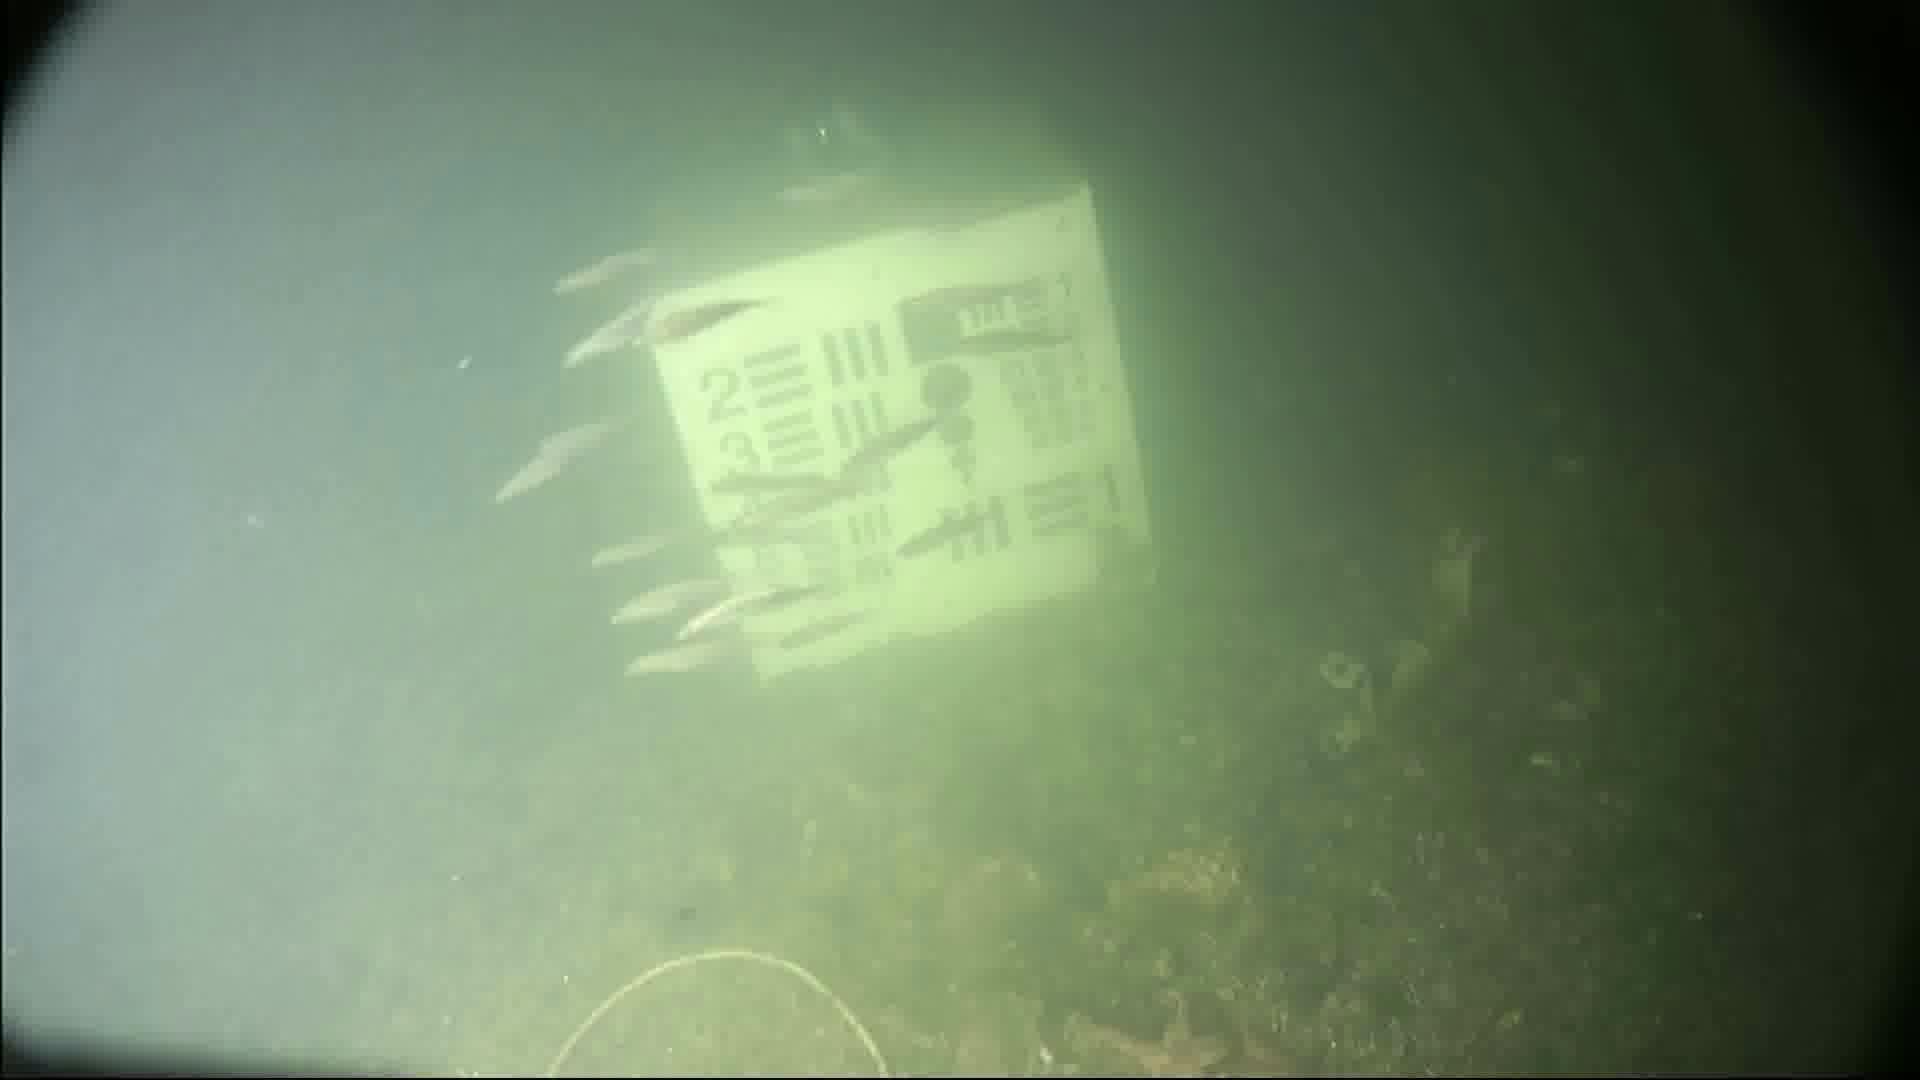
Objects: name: small_fish
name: starfish